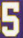
Number: 5